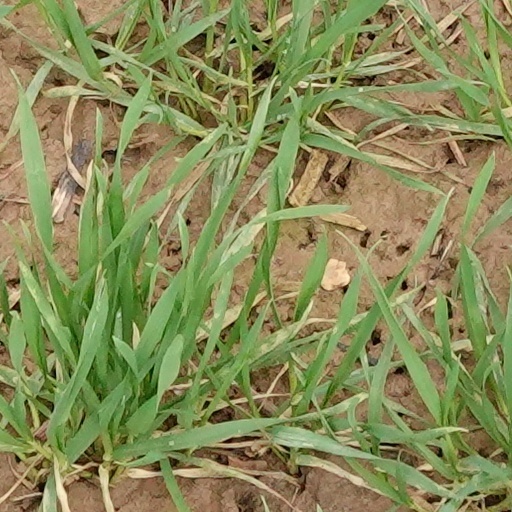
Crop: wheat